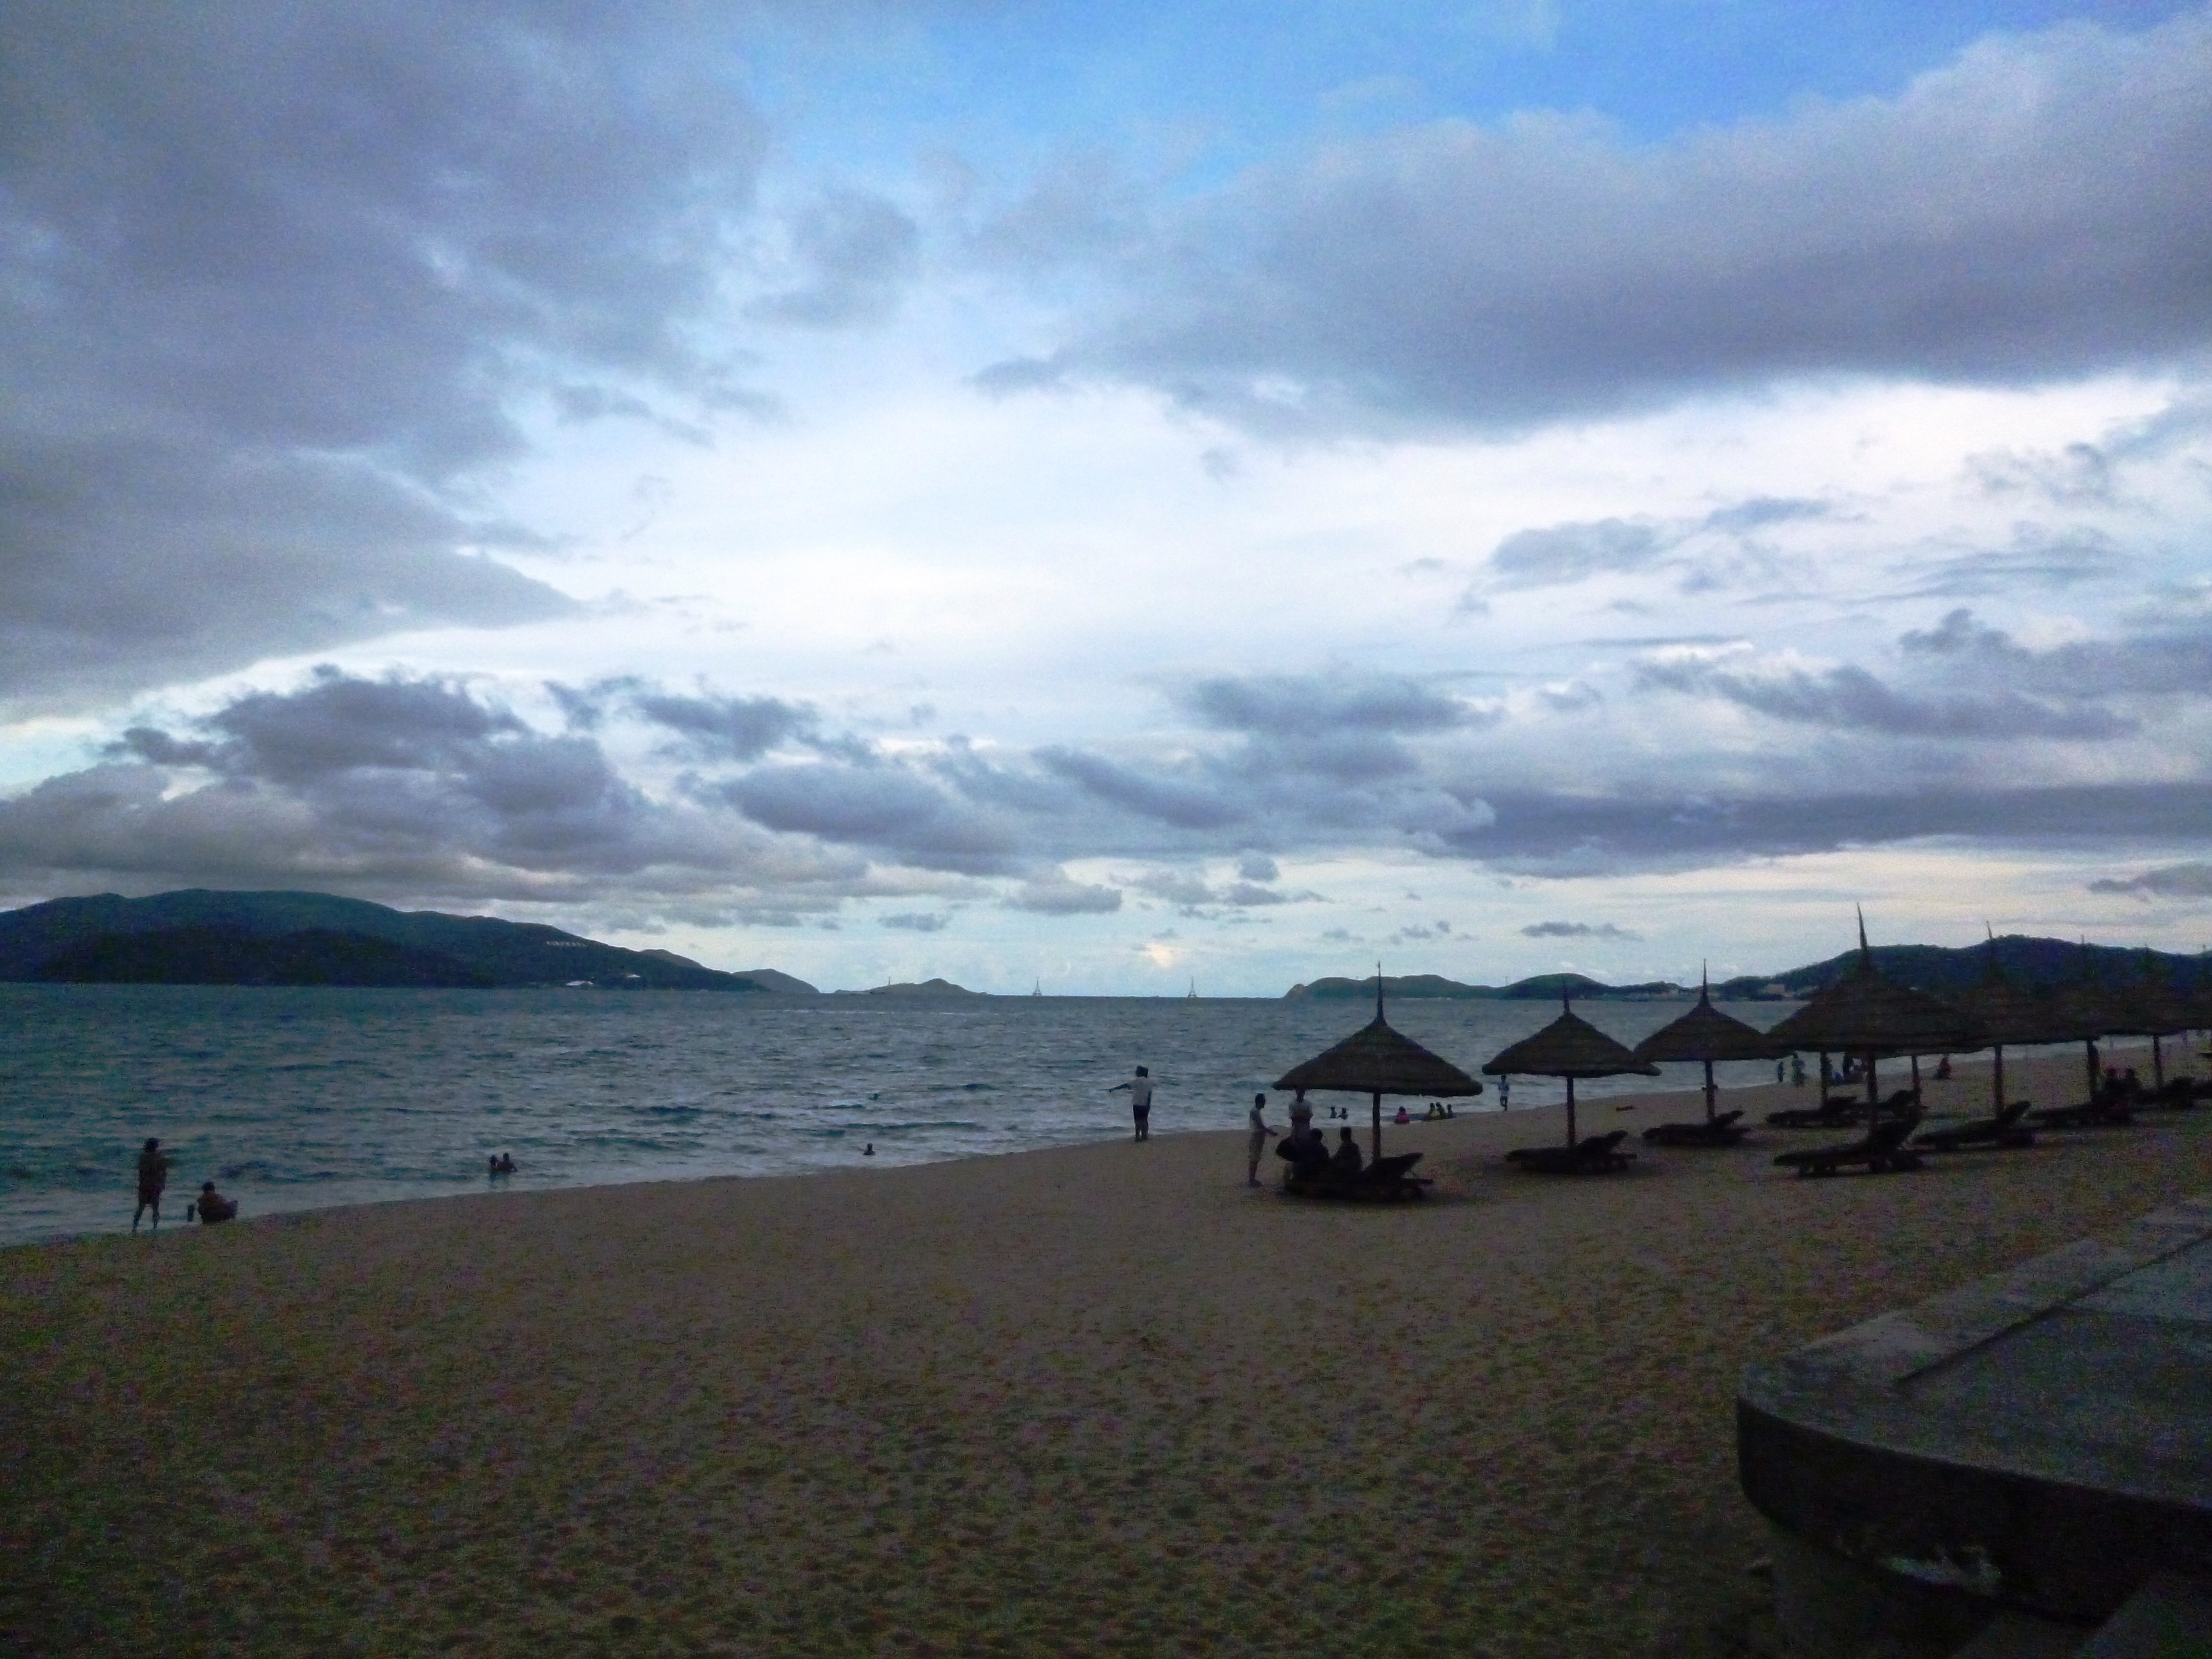
user: text: Màu sắc chủ đạo của bầu trời trong bức ảnh là gì?
assistant: text: Xám và xanh nhạt.

user: text: Có bao nhiêu chiếc ô che nắng bằng mái tranh (kiểu rơm) có thể nhìn thấy rõ ràng trên bãi biển?
assistant: text: Bảy.

user: text: Các vật thể lớn màu xanh sẫm ở đường chân trời, phía xa là gì?
assistant: text: Các ngọn núi hoặc hòn đảo.

user: text: Dựa trên điều kiện ánh sáng và bầu trời trong ảnh, có thể suy đoán thời điểm trong ngày là gì?
assistant: text: Hoàng hôn hoặc một ngày nhiều mây.

user: text: Mô tả mối quan hệ không gian giữa những người đang hoạt động gần mặt nước và các ô che nắng trên bãi biển?
assistant: text: Những người đang đi dạo hoặc chơi đùa gần mặt nước, trong khi các ô che nắng được bố trí ở phía sau, cung cấp bóng râm cho khu vực nghỉ ngơi trên bãi biển.